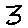
Label: 3